Michael T. McGreevy

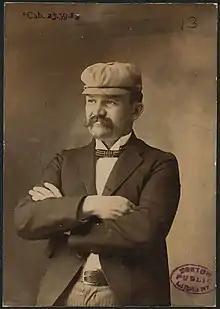
McGreevy in 1903

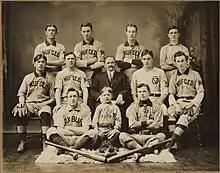
McGreevy with his Nuf Ced team, 1910. Michael T. "Nuf Ced" McGreevy Collection, Boston Public Library

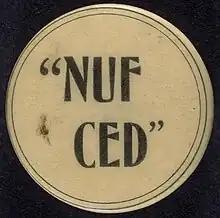
This pin featuring McGreevy's nickname, "Nuf Ced", was produced by McGreevy around the time of the 1903 World Series; it was added to the Boston Public Library's collection in 1923.

Michael T. "Nuf Ced" McGreevy (June 16, 1865 – February 2, 1943) was an American businessman and baseball fanatic. He was the leader of the most vocal fans of the Boston Americans (now the Boston Red Sox), known as the "Royal Rooters", and owner of a Boston bar called the Third Base Saloon.